One Hundred Poems of Tukaram

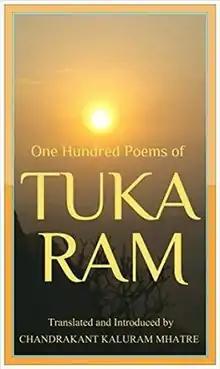
Cover page

One Hundred Poems of Tukaram is a 2015 book consisting of selected poems of Sant Tukaram, a prominent Varkari Sant and spiritual poet of the Bhakti, translated into English by Chandrakant Kaluram Mhatre. The book also consists of an introduction by the translator, which explores aspects like relevance of Tukaram's poetry in twenty-first century, Tukaram's life and times, "Varkari" movement of which Tukaram was a part and the form of Tukaram's poems amongst other things. It aims at historicising Tukaram's poetry while upholding its timeless appeal.